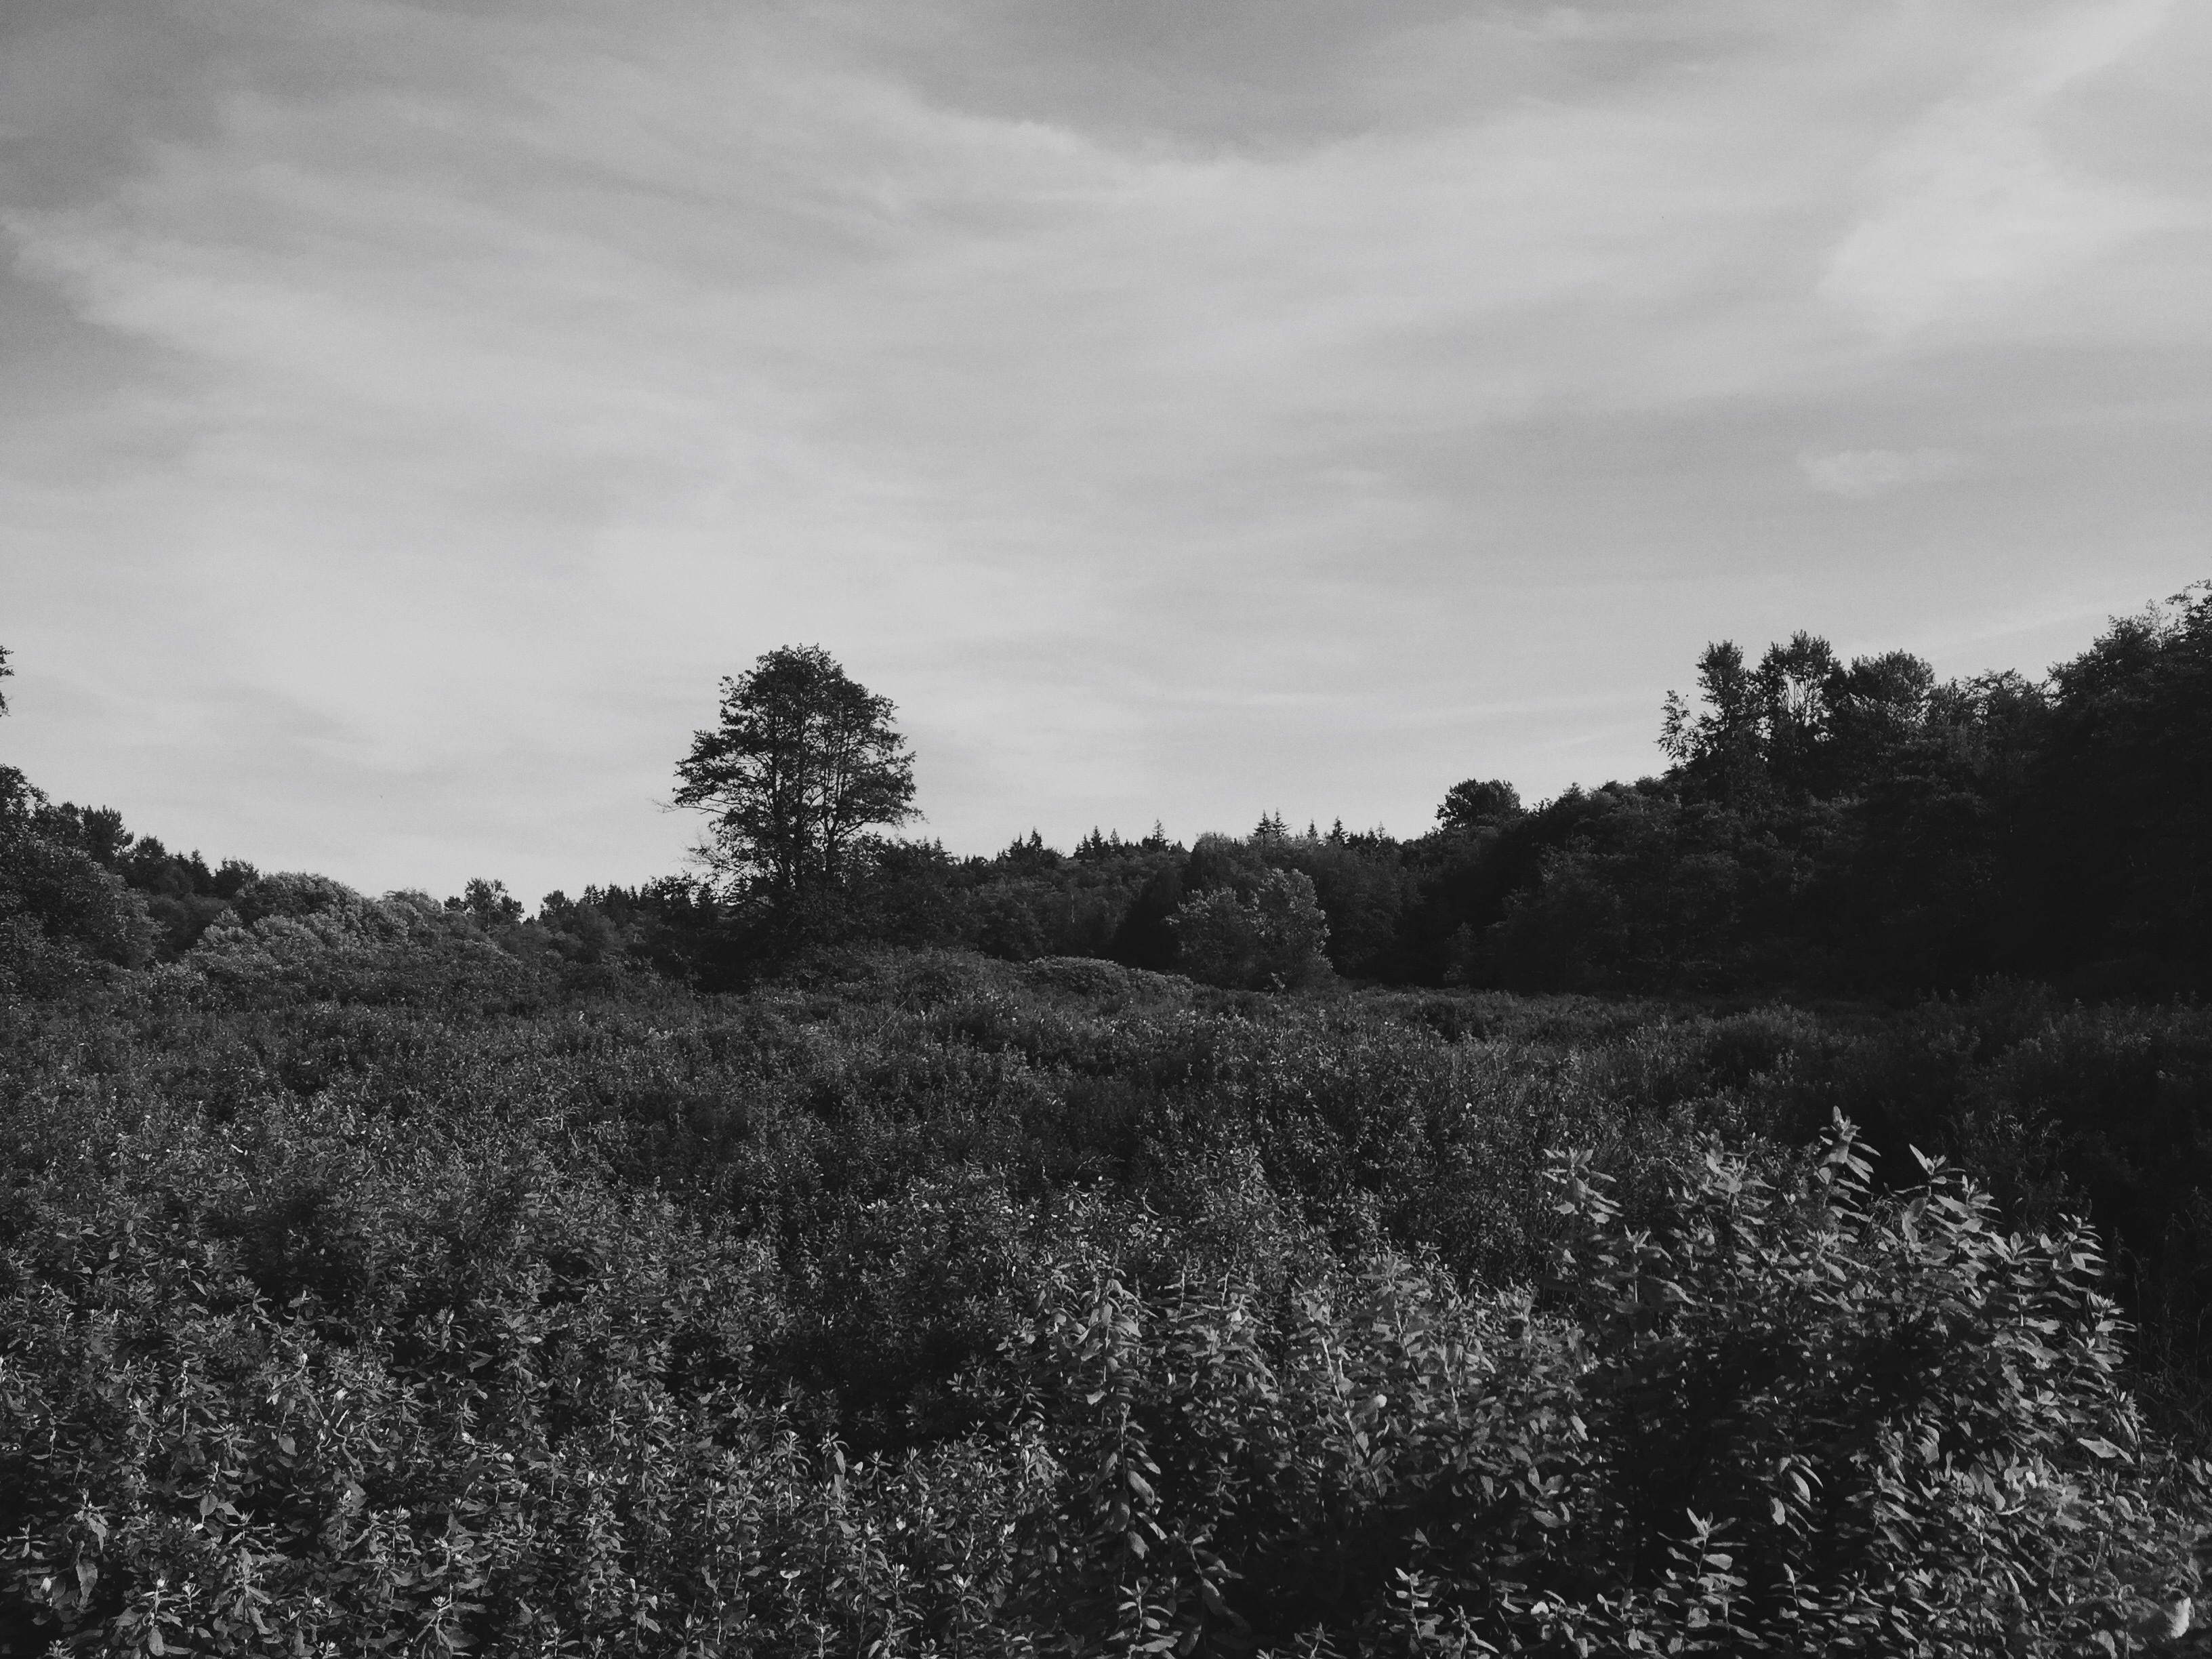
landscape, tree, nature, forest, grass, rock, mountain, cloud, black and white, plant, sky, field, photography, hill, flower, darkness, monochrome, woodland, habitat, rural area, monochrome photography, natural environment, atmospheric phenomenon, woody plant